Festival international de musique symphonique d'El Jem

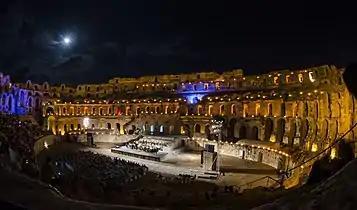
The festival in 2013

The Festival international de musique symphonique d'El Jem is a symphonic music festival held every summer in the Tunisian town of El Jem since 1985. It is held in the El Jem amphitheater, built in the third century, with a capacity between 27,000 and 30,000 spectators. Since its inception, the festival has attracted many orchestras who come to give performances, including the Algerian National Symphony Orchestra, the Rome Philharmonic Orchestra, the Tunisian Symphony Orchestra, the Budapest Gypsy Symphony Orchestra for the first time in Africa and the Orchestra Sinfonica di Roma led by Francesco La Vecchia.